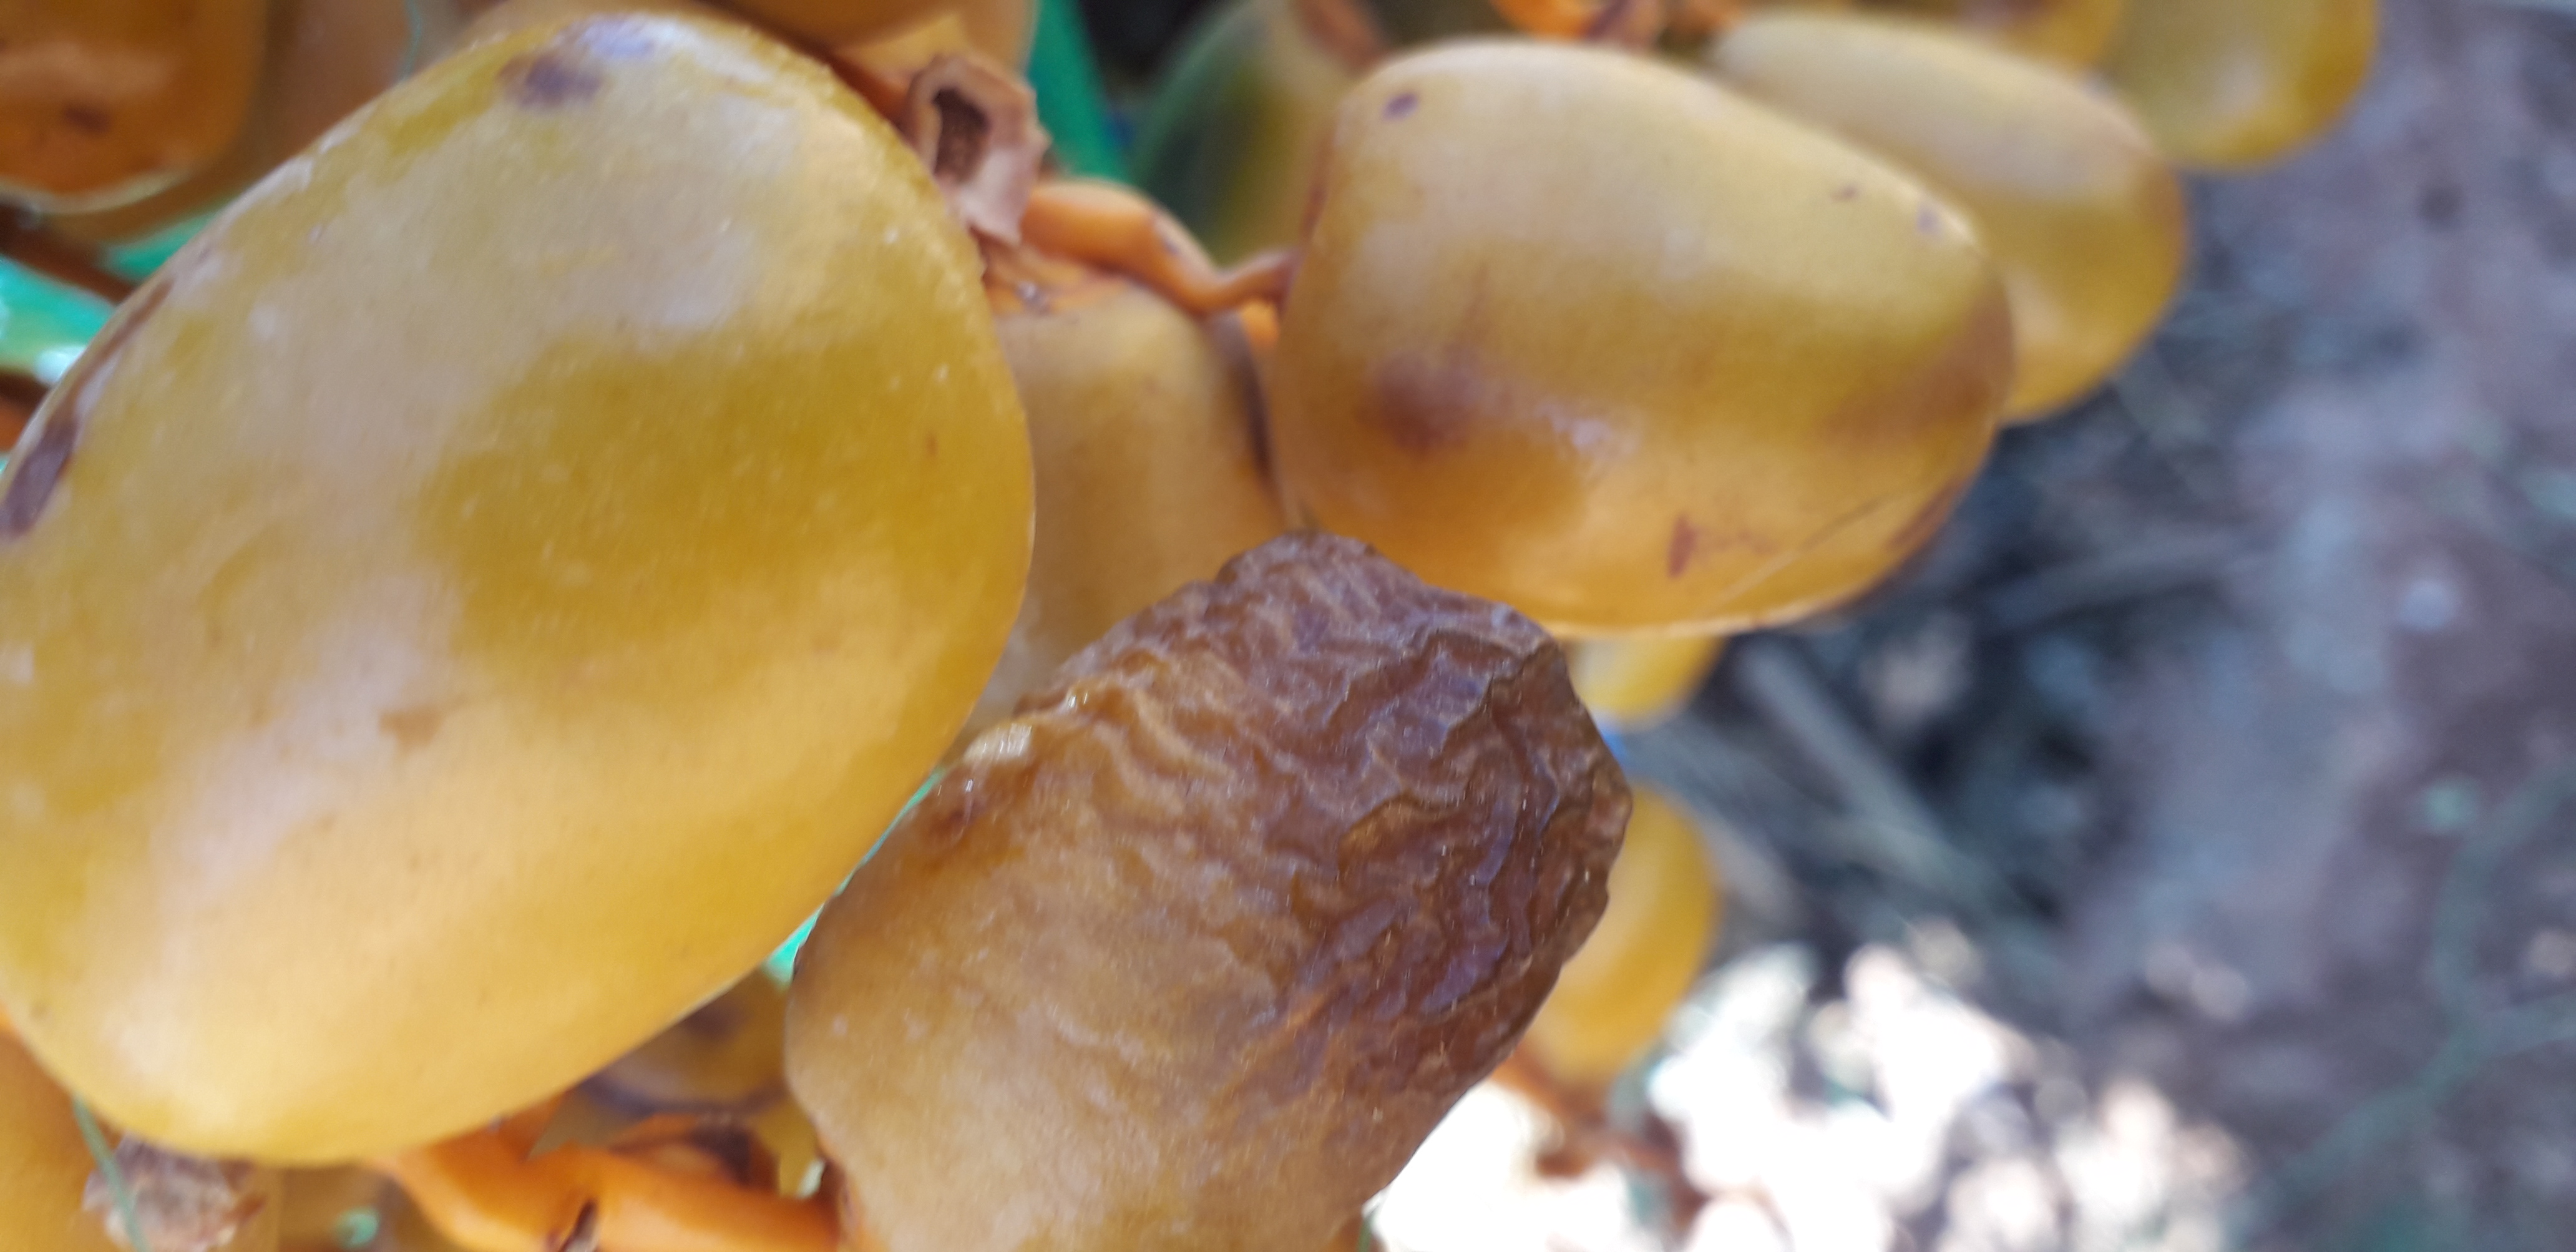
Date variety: Boufagous